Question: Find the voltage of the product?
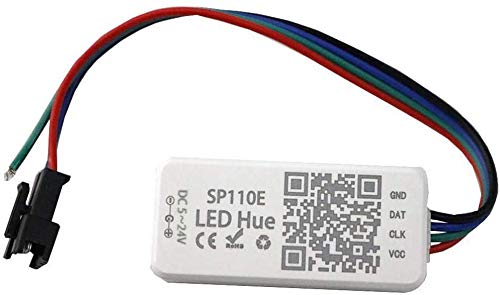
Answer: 24.0 volt